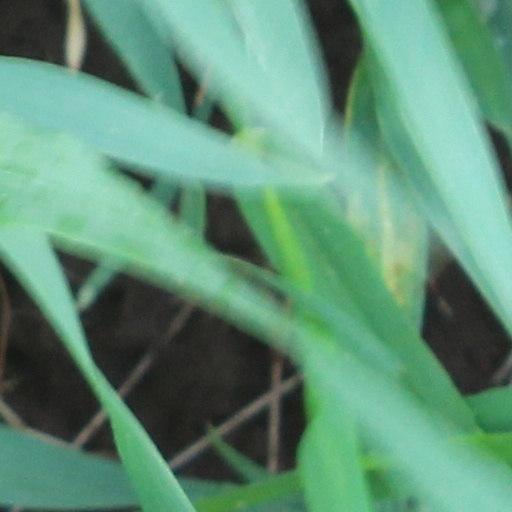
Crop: wheat